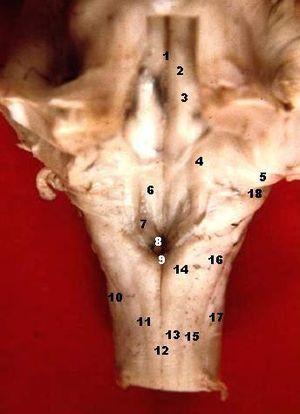
Le « centre du vomissement » est une structure de l'encéphale qui se charge de contrôler les reflux gastriques.